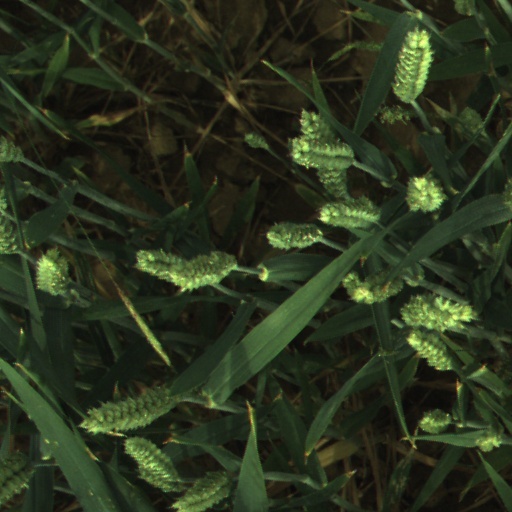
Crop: wheat